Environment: real
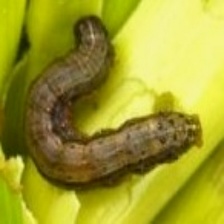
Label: fall_armyworm